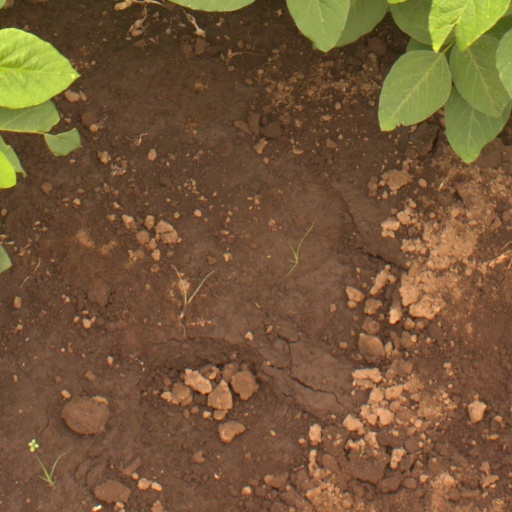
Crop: soybean